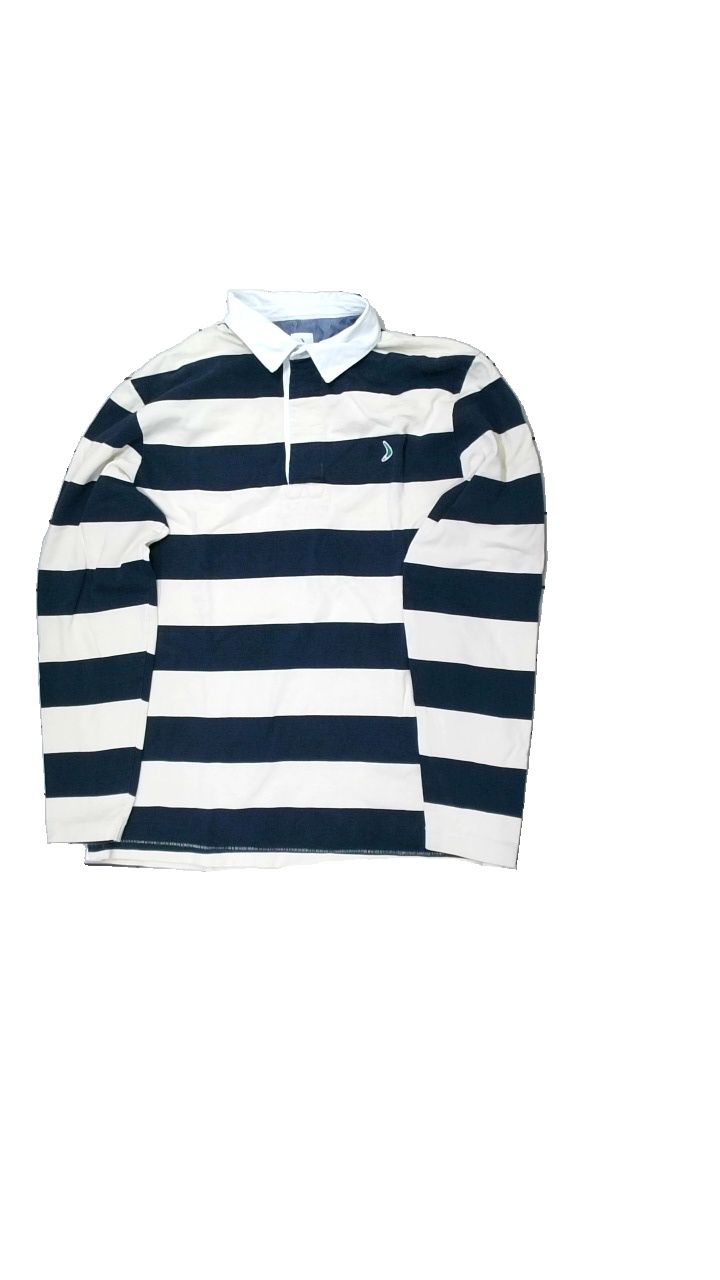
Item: Sweater (Men)
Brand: Boomerang
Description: sweater
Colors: White, Blue, Red, Green
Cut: Regular
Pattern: Logo print
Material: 100% bomull
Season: All
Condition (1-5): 4
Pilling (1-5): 3
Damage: urtvättat
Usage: Reuse
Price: <50